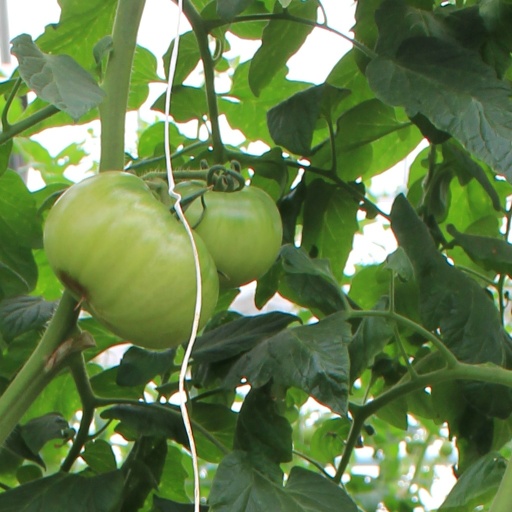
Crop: tomato